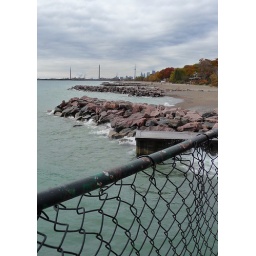
RC Harris water filtration plant in Toronto, ON.